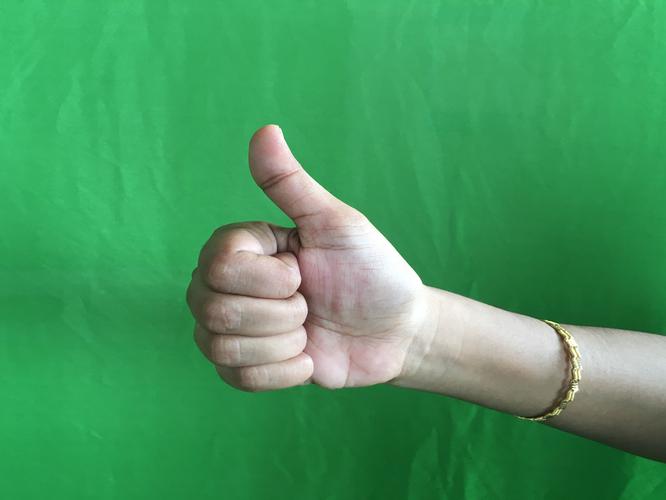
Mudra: Sikharam
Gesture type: single_hand